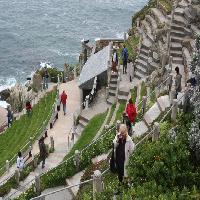
Weather: cloudy or overcast